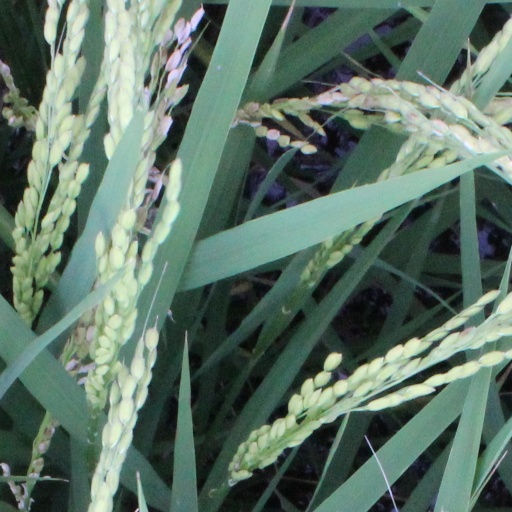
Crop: rice